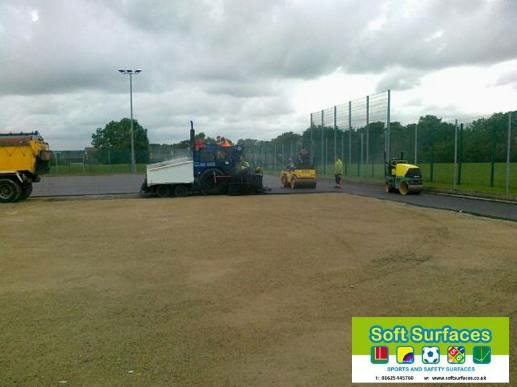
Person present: No